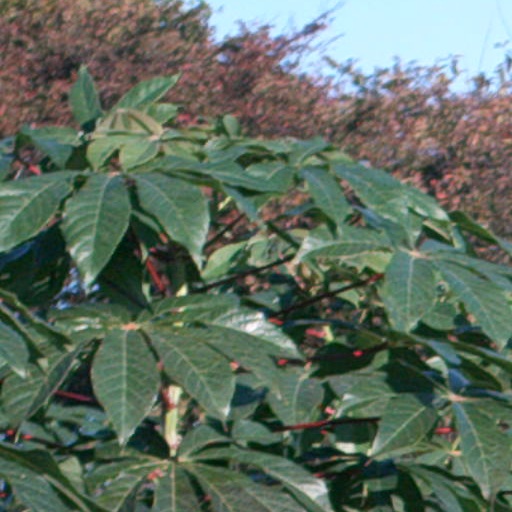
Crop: cassava